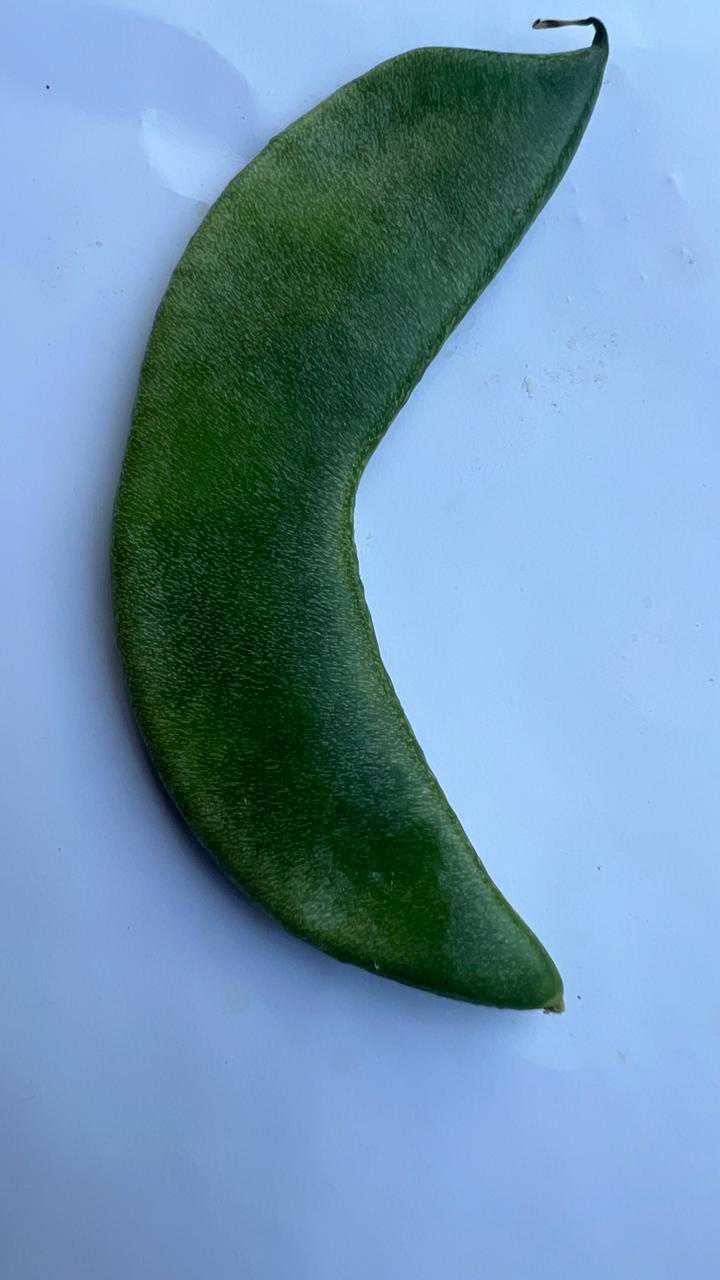
Label: Lablab purpureus